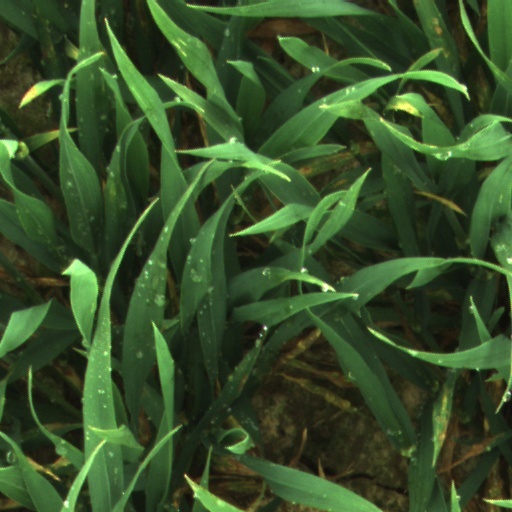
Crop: wheat